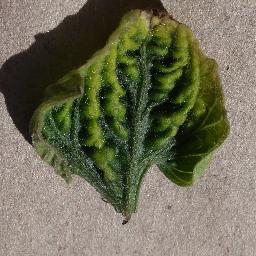
Label: Tomato___Tomato_Yellow_Leaf_Curl_Virus